Pelléas and Mélisande

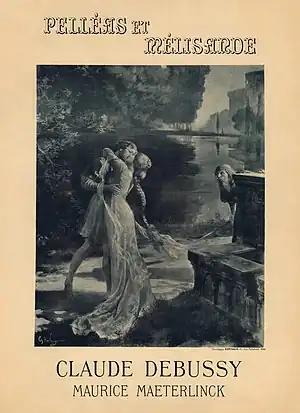

The play has been the basis of several pieces of music. Perhaps the best known is the opera of the same name (1902) by Claude Debussy. In 1898, Gabriel Fauré had written incidental music for performances of the play in London and asked Charles Koechlin to orchestrate it, from which he later extracted a suite. In the same year Mel Bonis wrote a piano piece named 'Mélisande'. The story inspired Arnold Schoenberg's early symphonic poem "Pelleas und Melisande" of 1902–03. Jean Sibelius also wrote incidental music for it in 1905; the section "At the castle gate" has found fame as the signature music of the BBC "The Sky at Night" programme. In 2013, Alexandre Desplat, commissioned by the "Orchestre National des Pays de la Loire", composed a Sinfonia Concertante for Flute and Orchestra, inspired by Maeterlinck's "Pelléas and Mélisande". The composer Alexander Litvinovsky created a work, "Pelléas et Mélisande (Suite for String Orchestra)" in the summer of 2021.